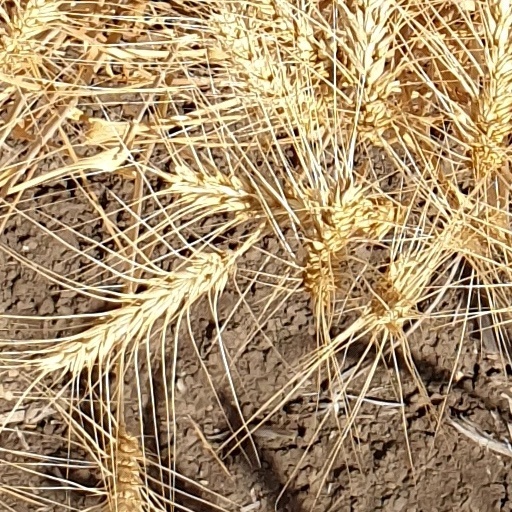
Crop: wheat